Santigold

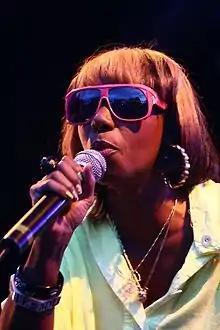
Santigold performing in 2008

Her first singles as a soloist ("Creator" and "L.E.S. Artistes") received attention from Internet media outlets in 2007, and her debut album "Santogold", conceived with fellow Stiffed member John Hill, was issued in April 2008. The record featured appearances and production work from Chuck Treece, Diplo, Switch, and Jonnie "Most" Davis, among others. Blending a variety of musical genres ranging from new wave to alternative rock and reggae, the album was very well received by critics upon release and was noted for its "cross-genre confidence".